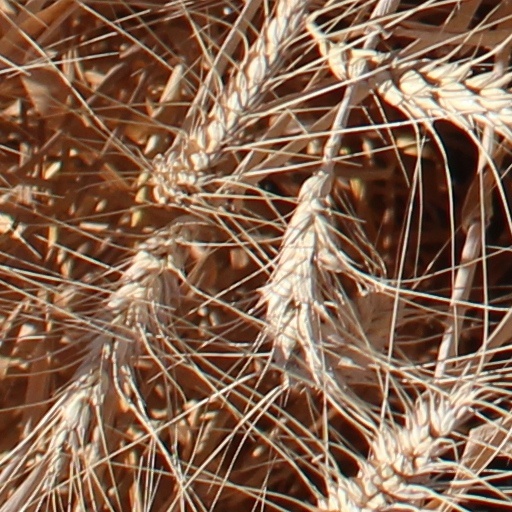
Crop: wheat